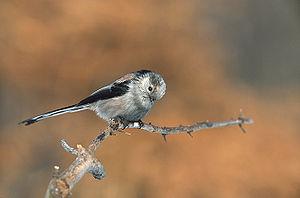
Cette page n'a ni la prétention ni pour objet de proposer une liste exhaustive des références relatives à l'ornithologie, une telle entreprise serait, bien entendu, sans fin... Son ambition est de présenter une liste d'ouvrages, de publications ou de sites internet reconnus par la communauté scientifique comme incontournables ou majeurs, qu'ils soient généraux ou plus ciblés. Pour les sujets comportant une liste de références trop importante, se reporter aux éventuelles sous-pages plus spécialisées via les liens proposés. Le second objectif de cette page est, pour chaque groupe, d'une part, et chaque région, d'autre part, d'en présenter les grandes lignes historiques de la littérature ainsi que d'en citer les auteurs ayant le plus de notoriété. Par ailleurs, les espèces fossiles ne sont pas représentées ici. Pour des références se rapportant aux groupes disparus, consulter la page Orientation bibliographique sur l'origine et l'évolution du vivant.